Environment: real
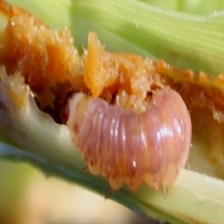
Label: fall_armyworm